List of law enforcement agencies in Indiana

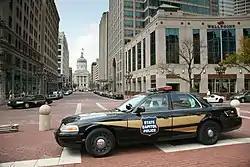
An Indiana State Capitol Police cruiser in Indianapolis.

According to the US Bureau of Justice Statistics' 2008 "Census of State and Local Law Enforcement Agencies," the state had 482 law enforcement agencies employing 13,171 sworn police officers, about 206 for each 100,000 residents.